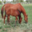
Label: horse